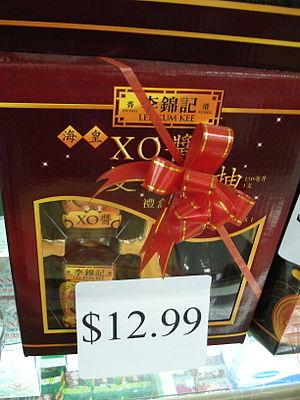
La sauce XO est une sauce épicée aux fruits de mer originaire de Hong Kong. On la trouve essentiellement dans les régions du sud de la Chine telle que dans la province du Guangdong.